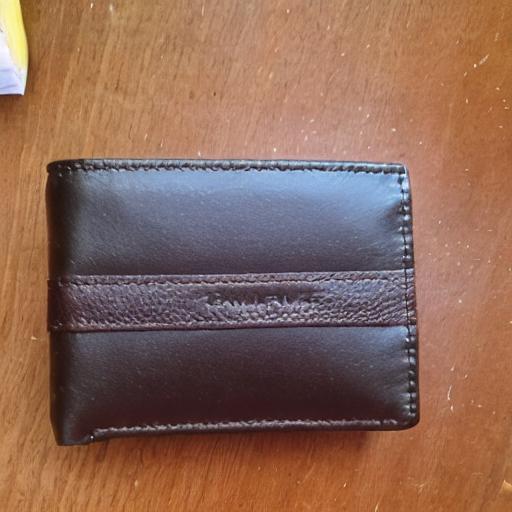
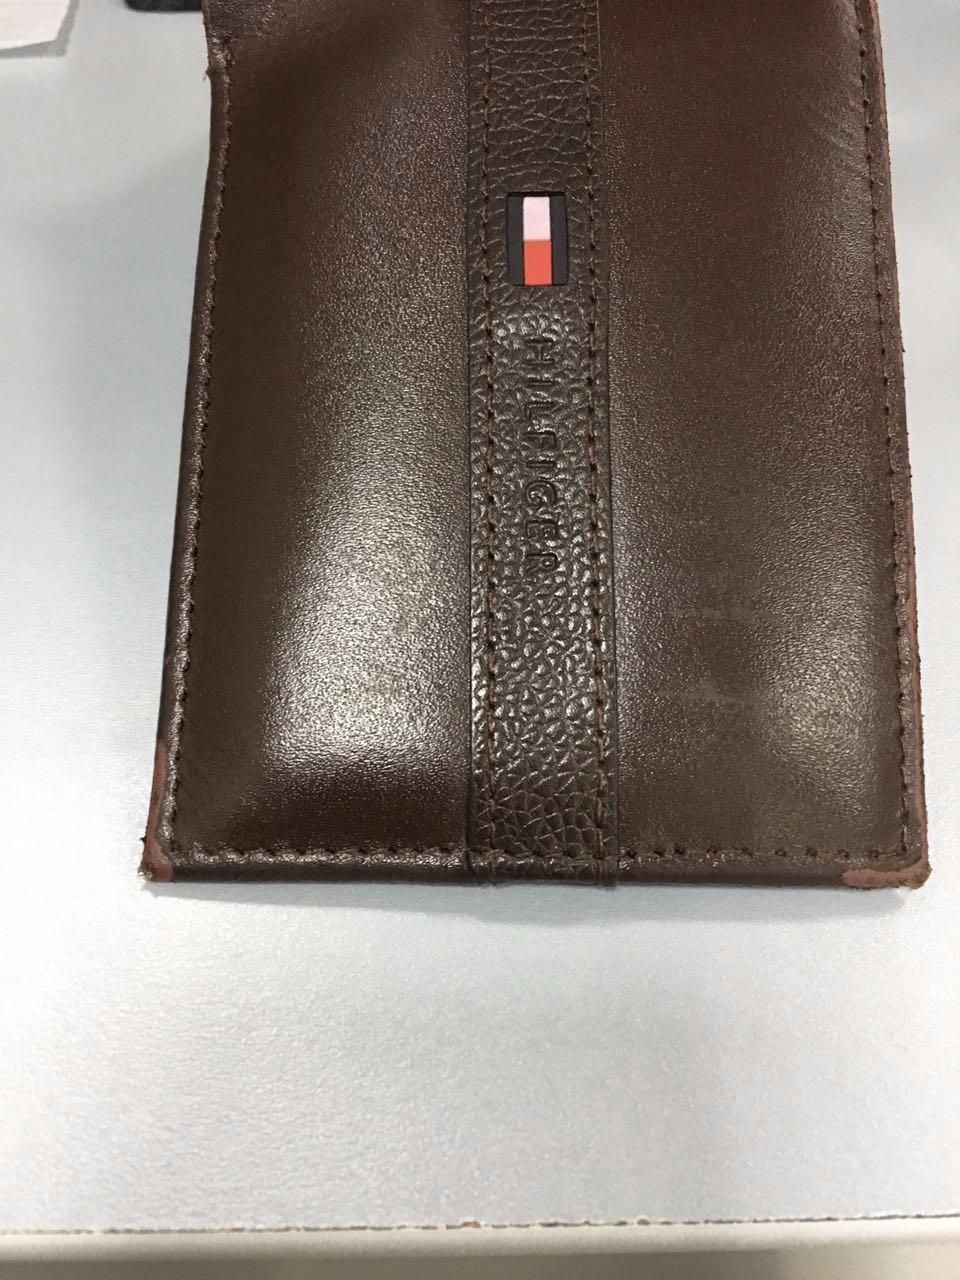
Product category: accessories_wallet
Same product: no